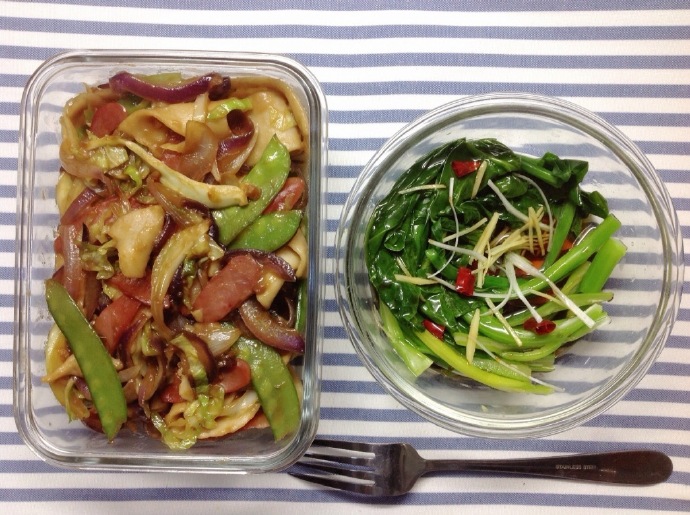
Label: trash